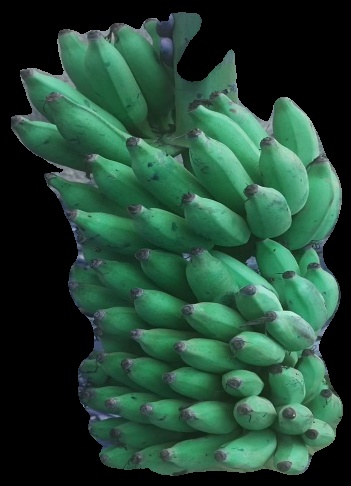
Variety: elakki-bale
Grade: grade2